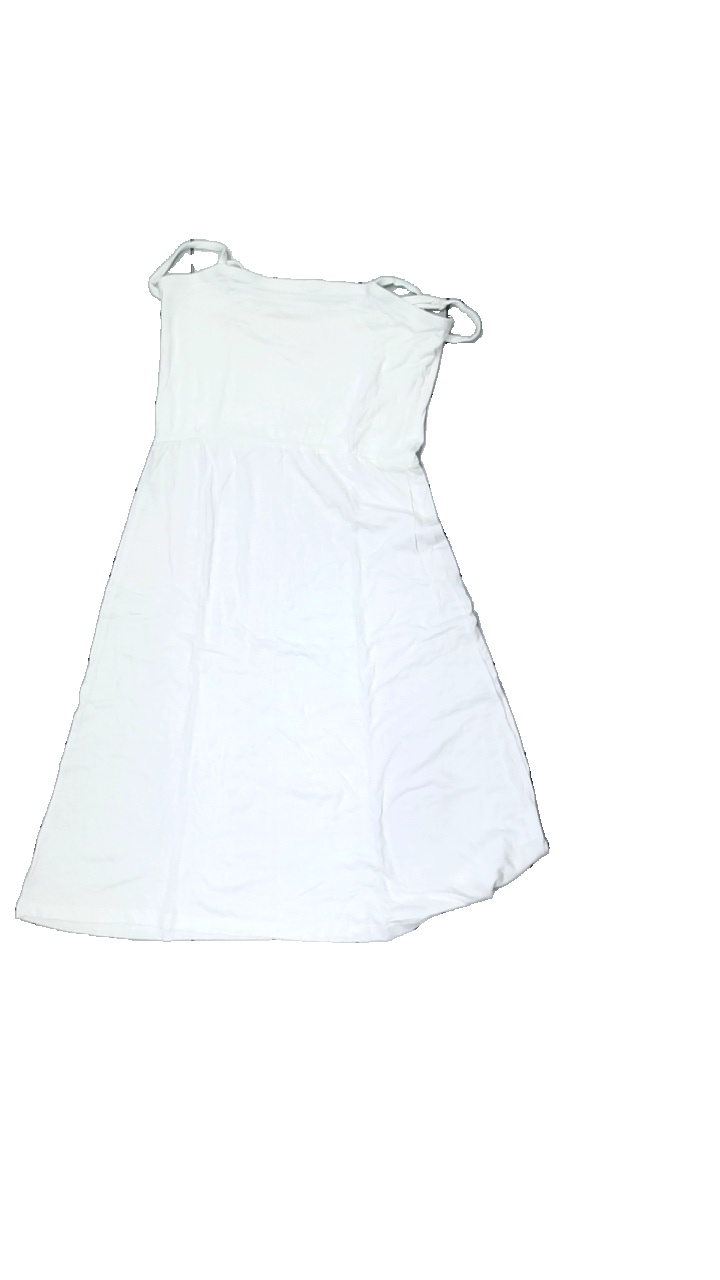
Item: Dress (Ladies)
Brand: Gina Tricot
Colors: White
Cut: Regular
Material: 100% viscose
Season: All
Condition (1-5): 3
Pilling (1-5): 4
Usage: Reuse
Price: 50-100